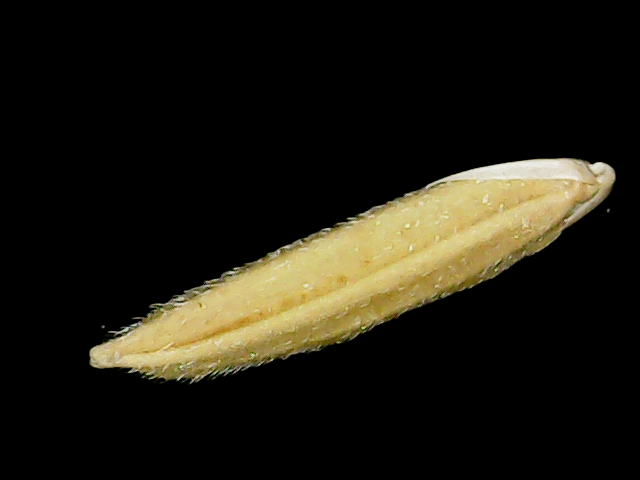
Rice variety: Binadhan20